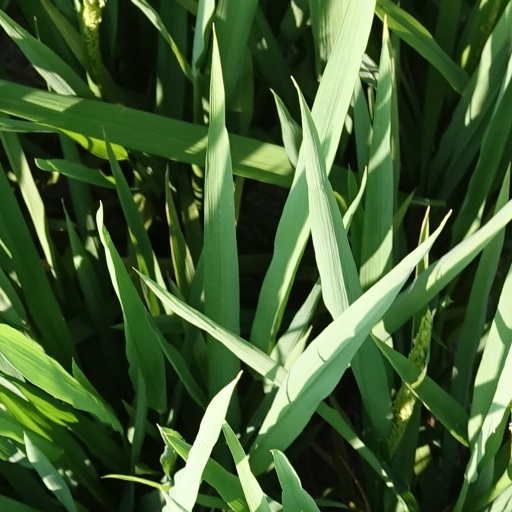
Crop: rice